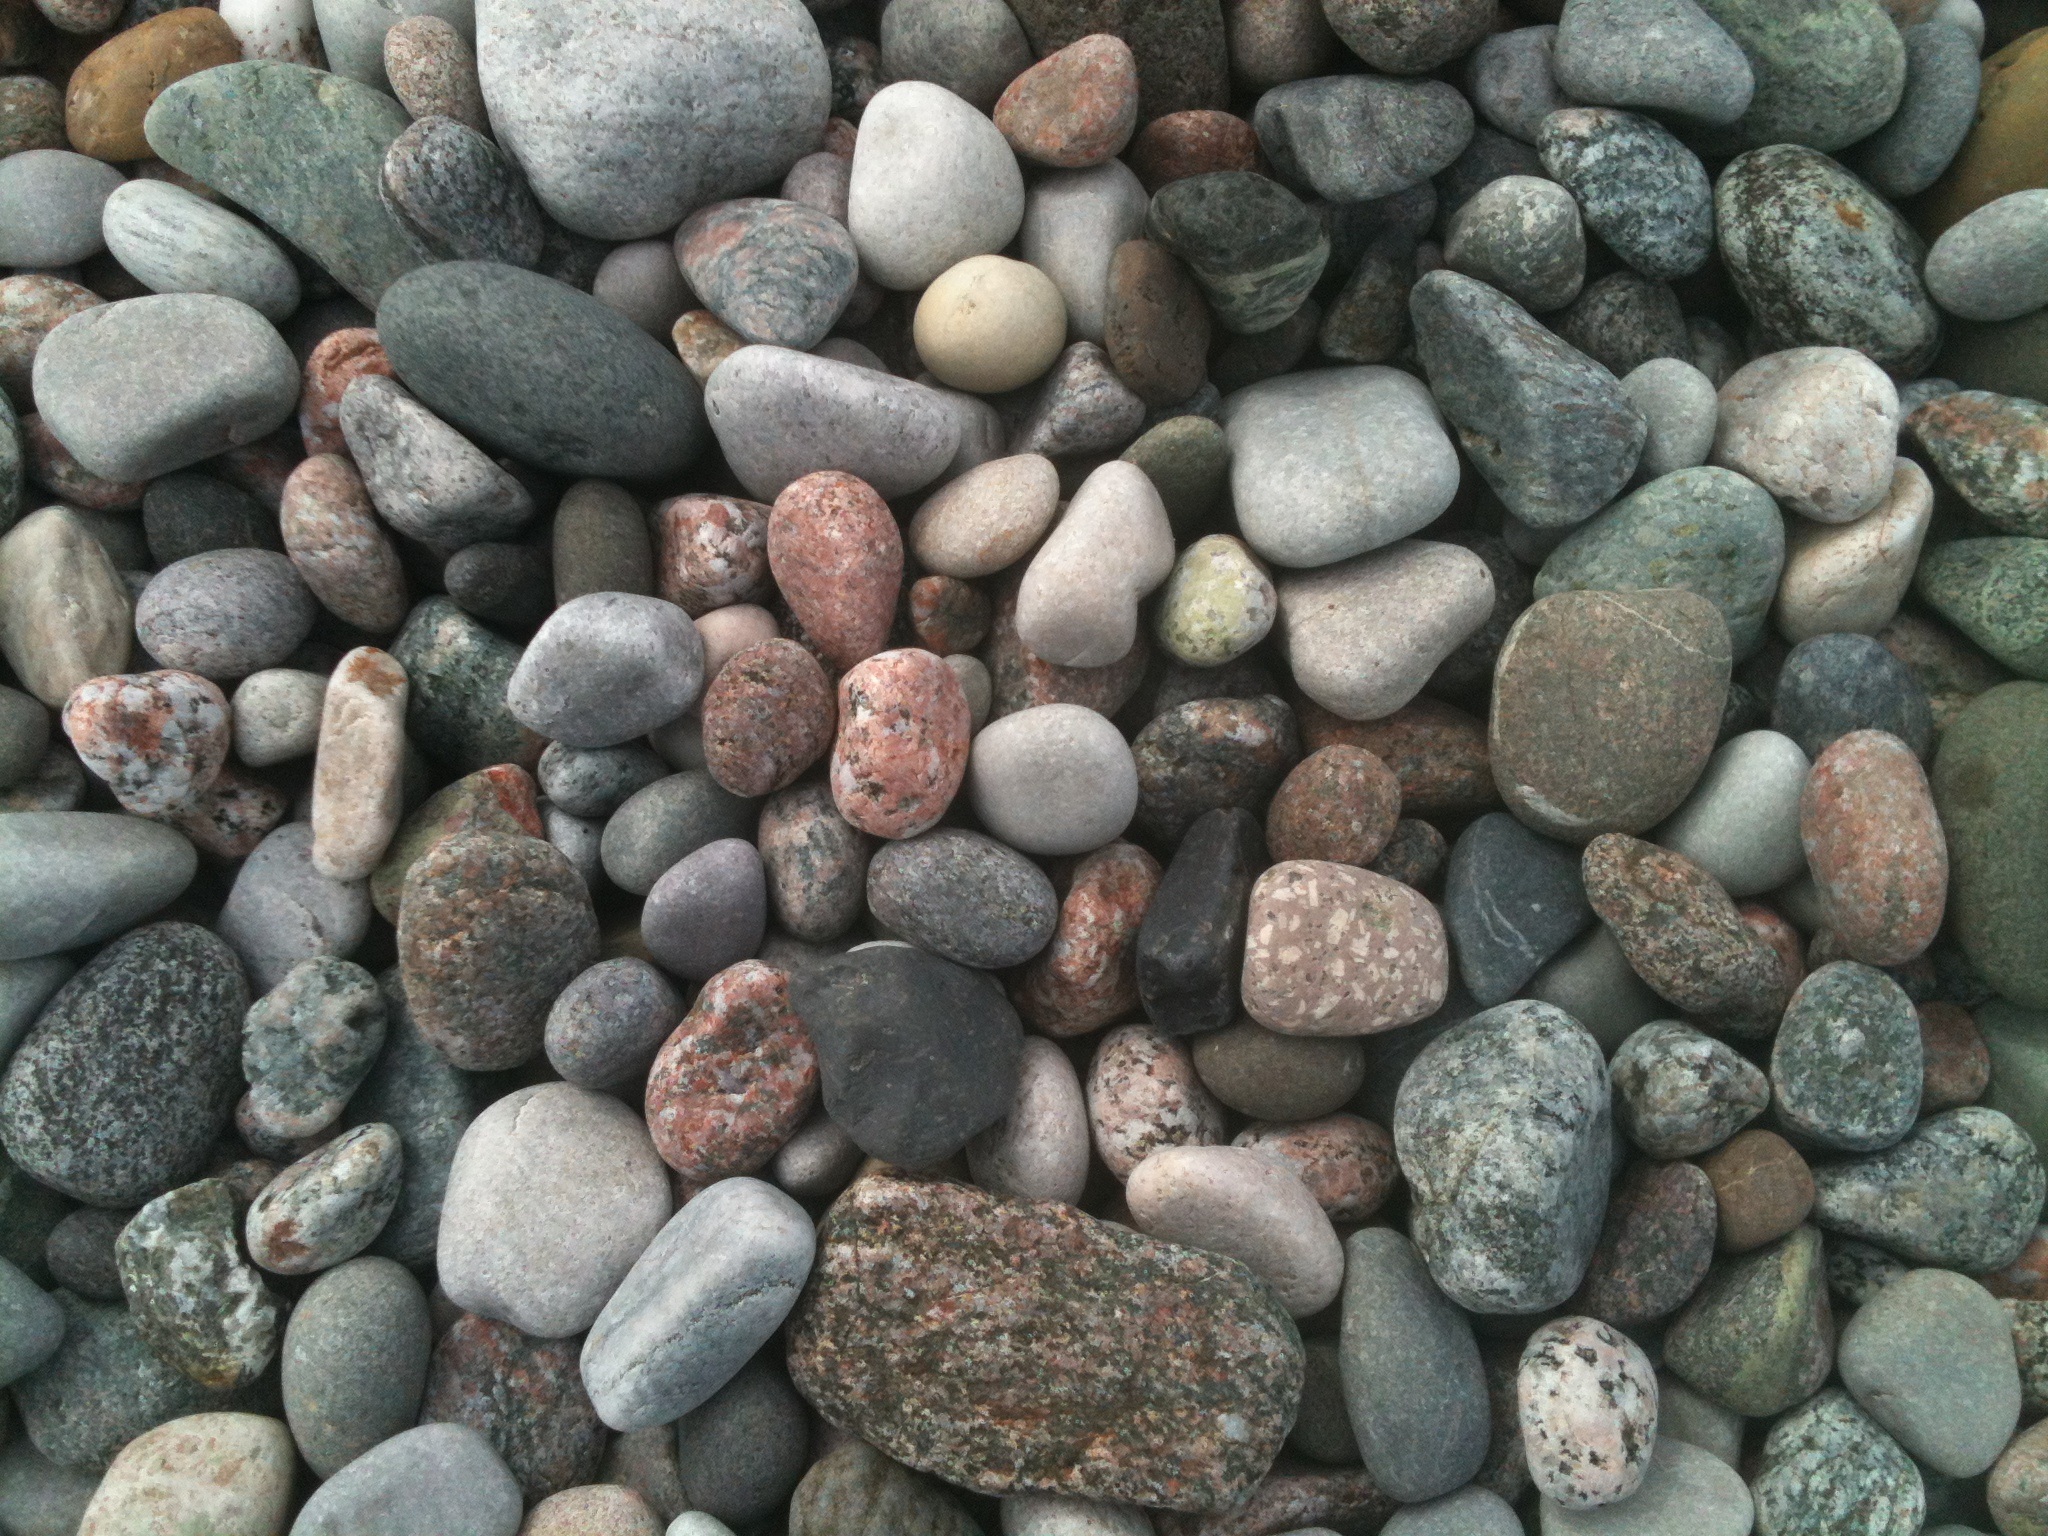
beach, nature, rock, texture, pebble, stone wall, material, rocks, stones, rubble, gravel, pebbles, boulder, scotland